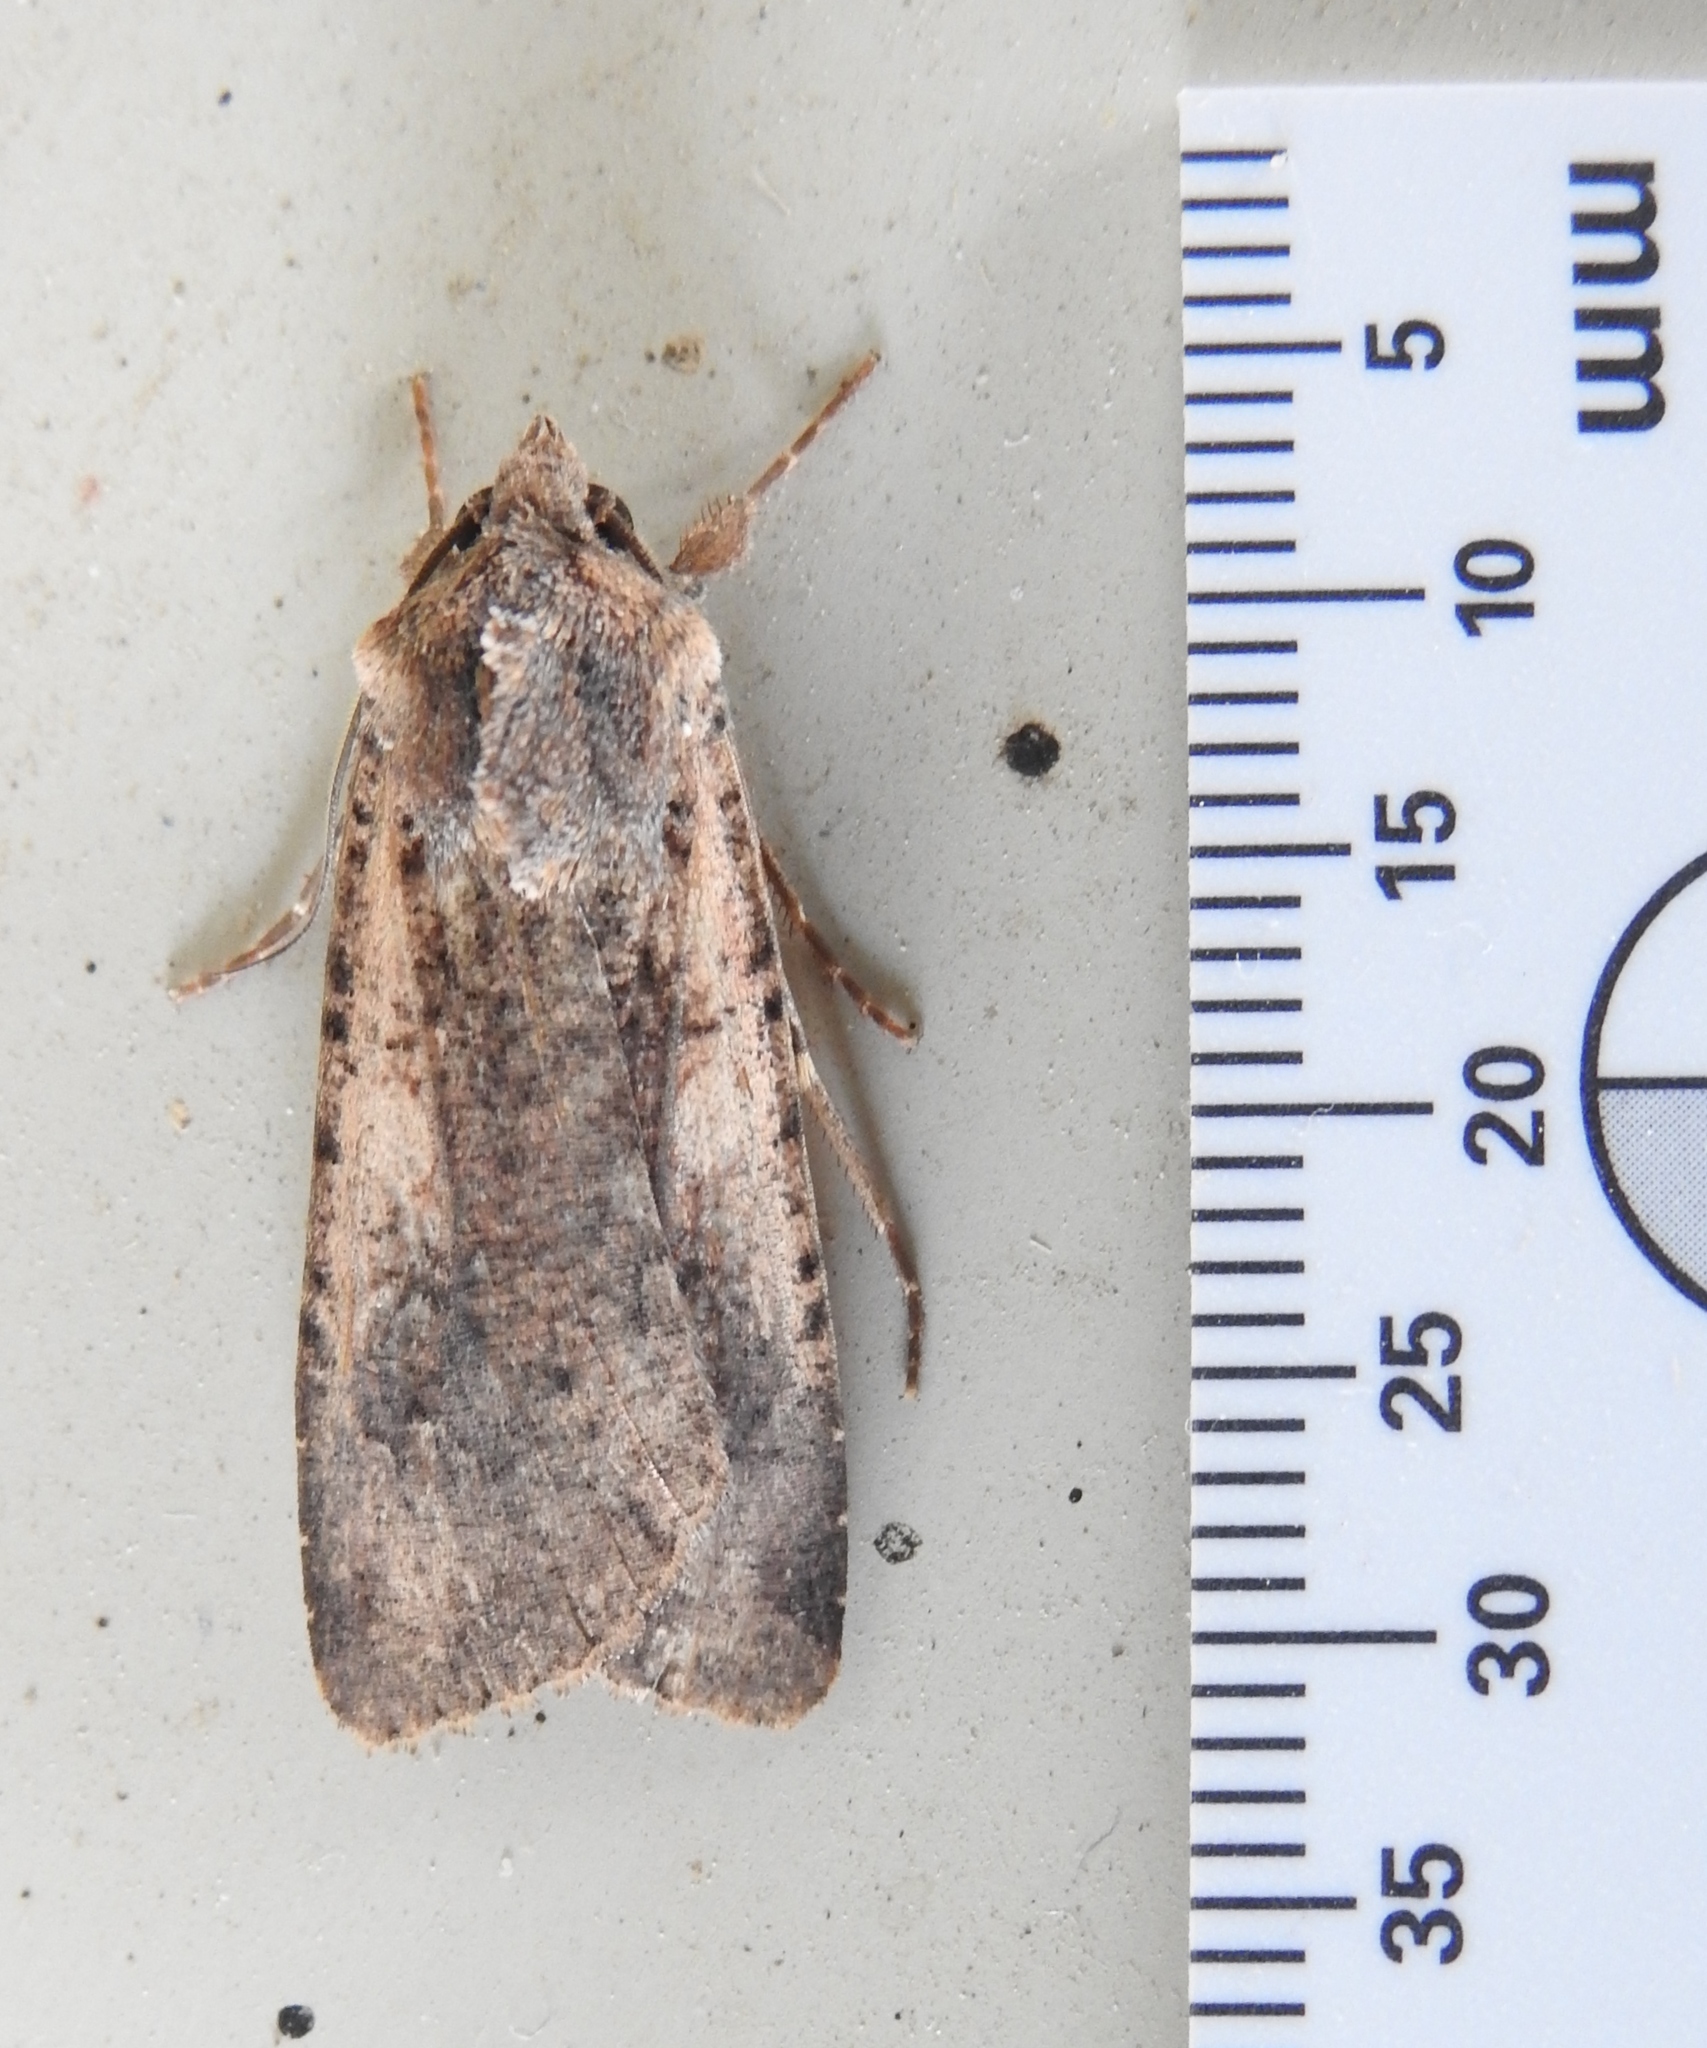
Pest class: cutworms